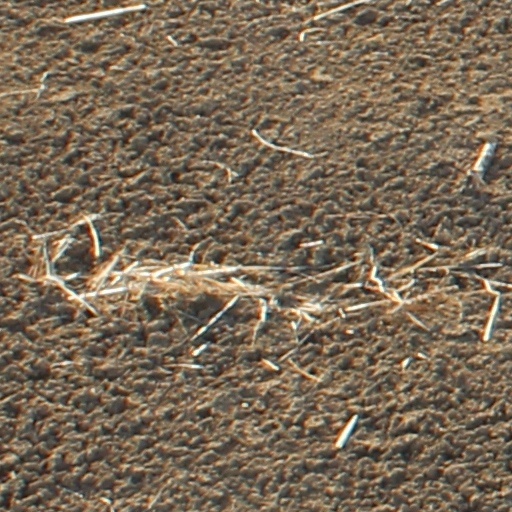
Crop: wheat